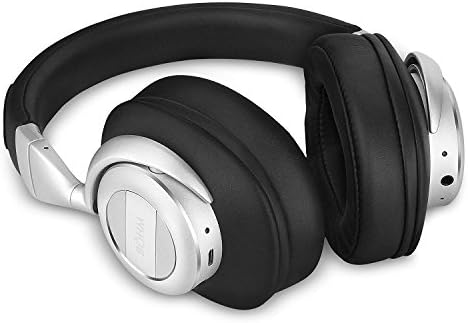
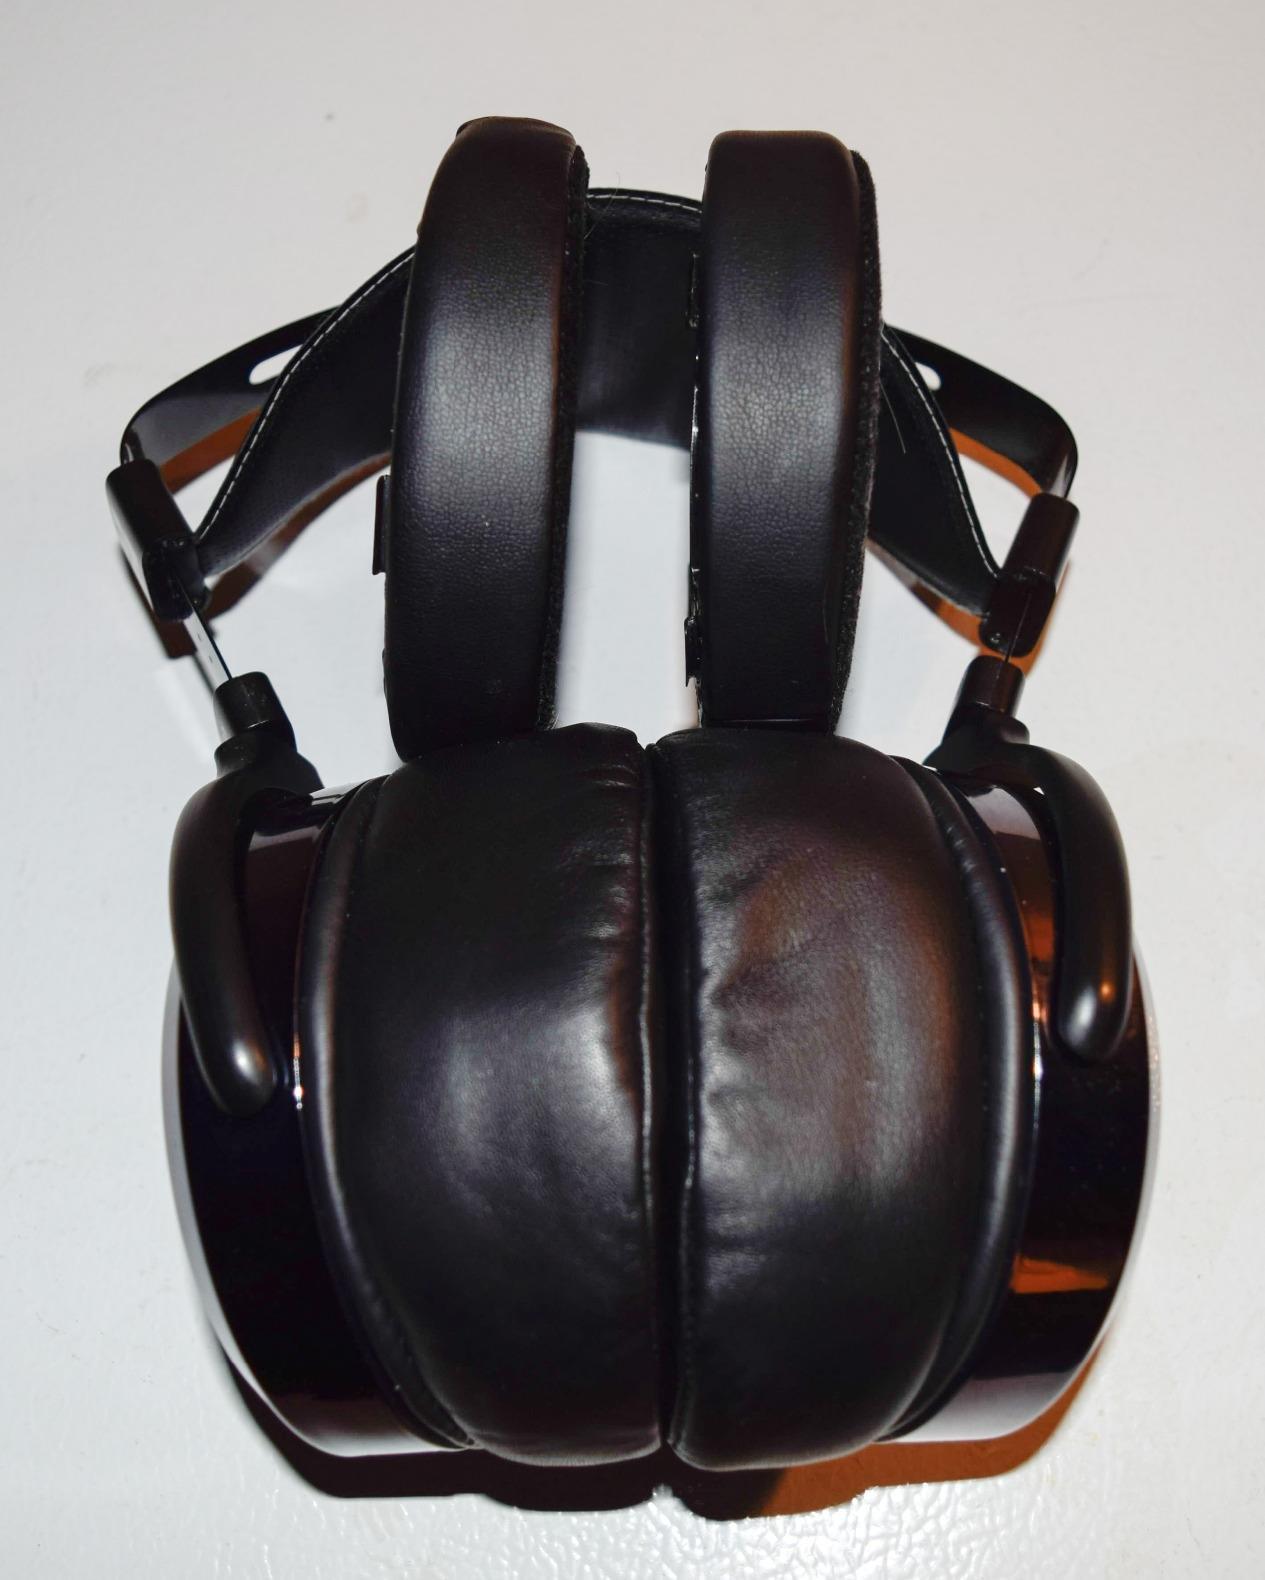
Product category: headphones
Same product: no